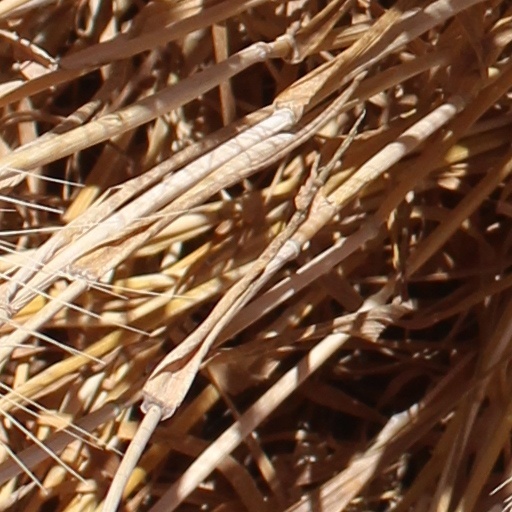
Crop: wheat